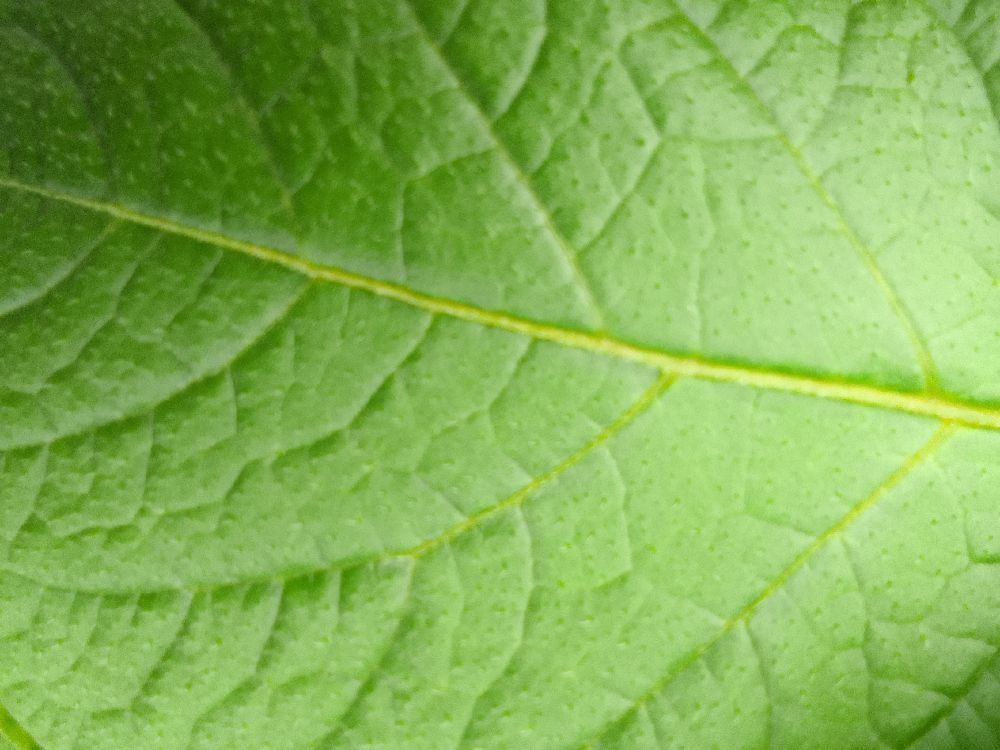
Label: Healthy